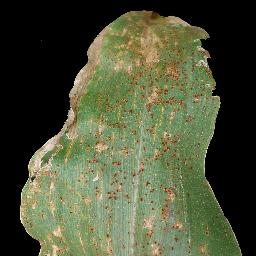
Label: Corn___Common_rust